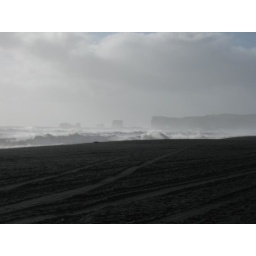
Part of the black sand beach near Vik, with basalt cliffs and ENORMOUS waves.